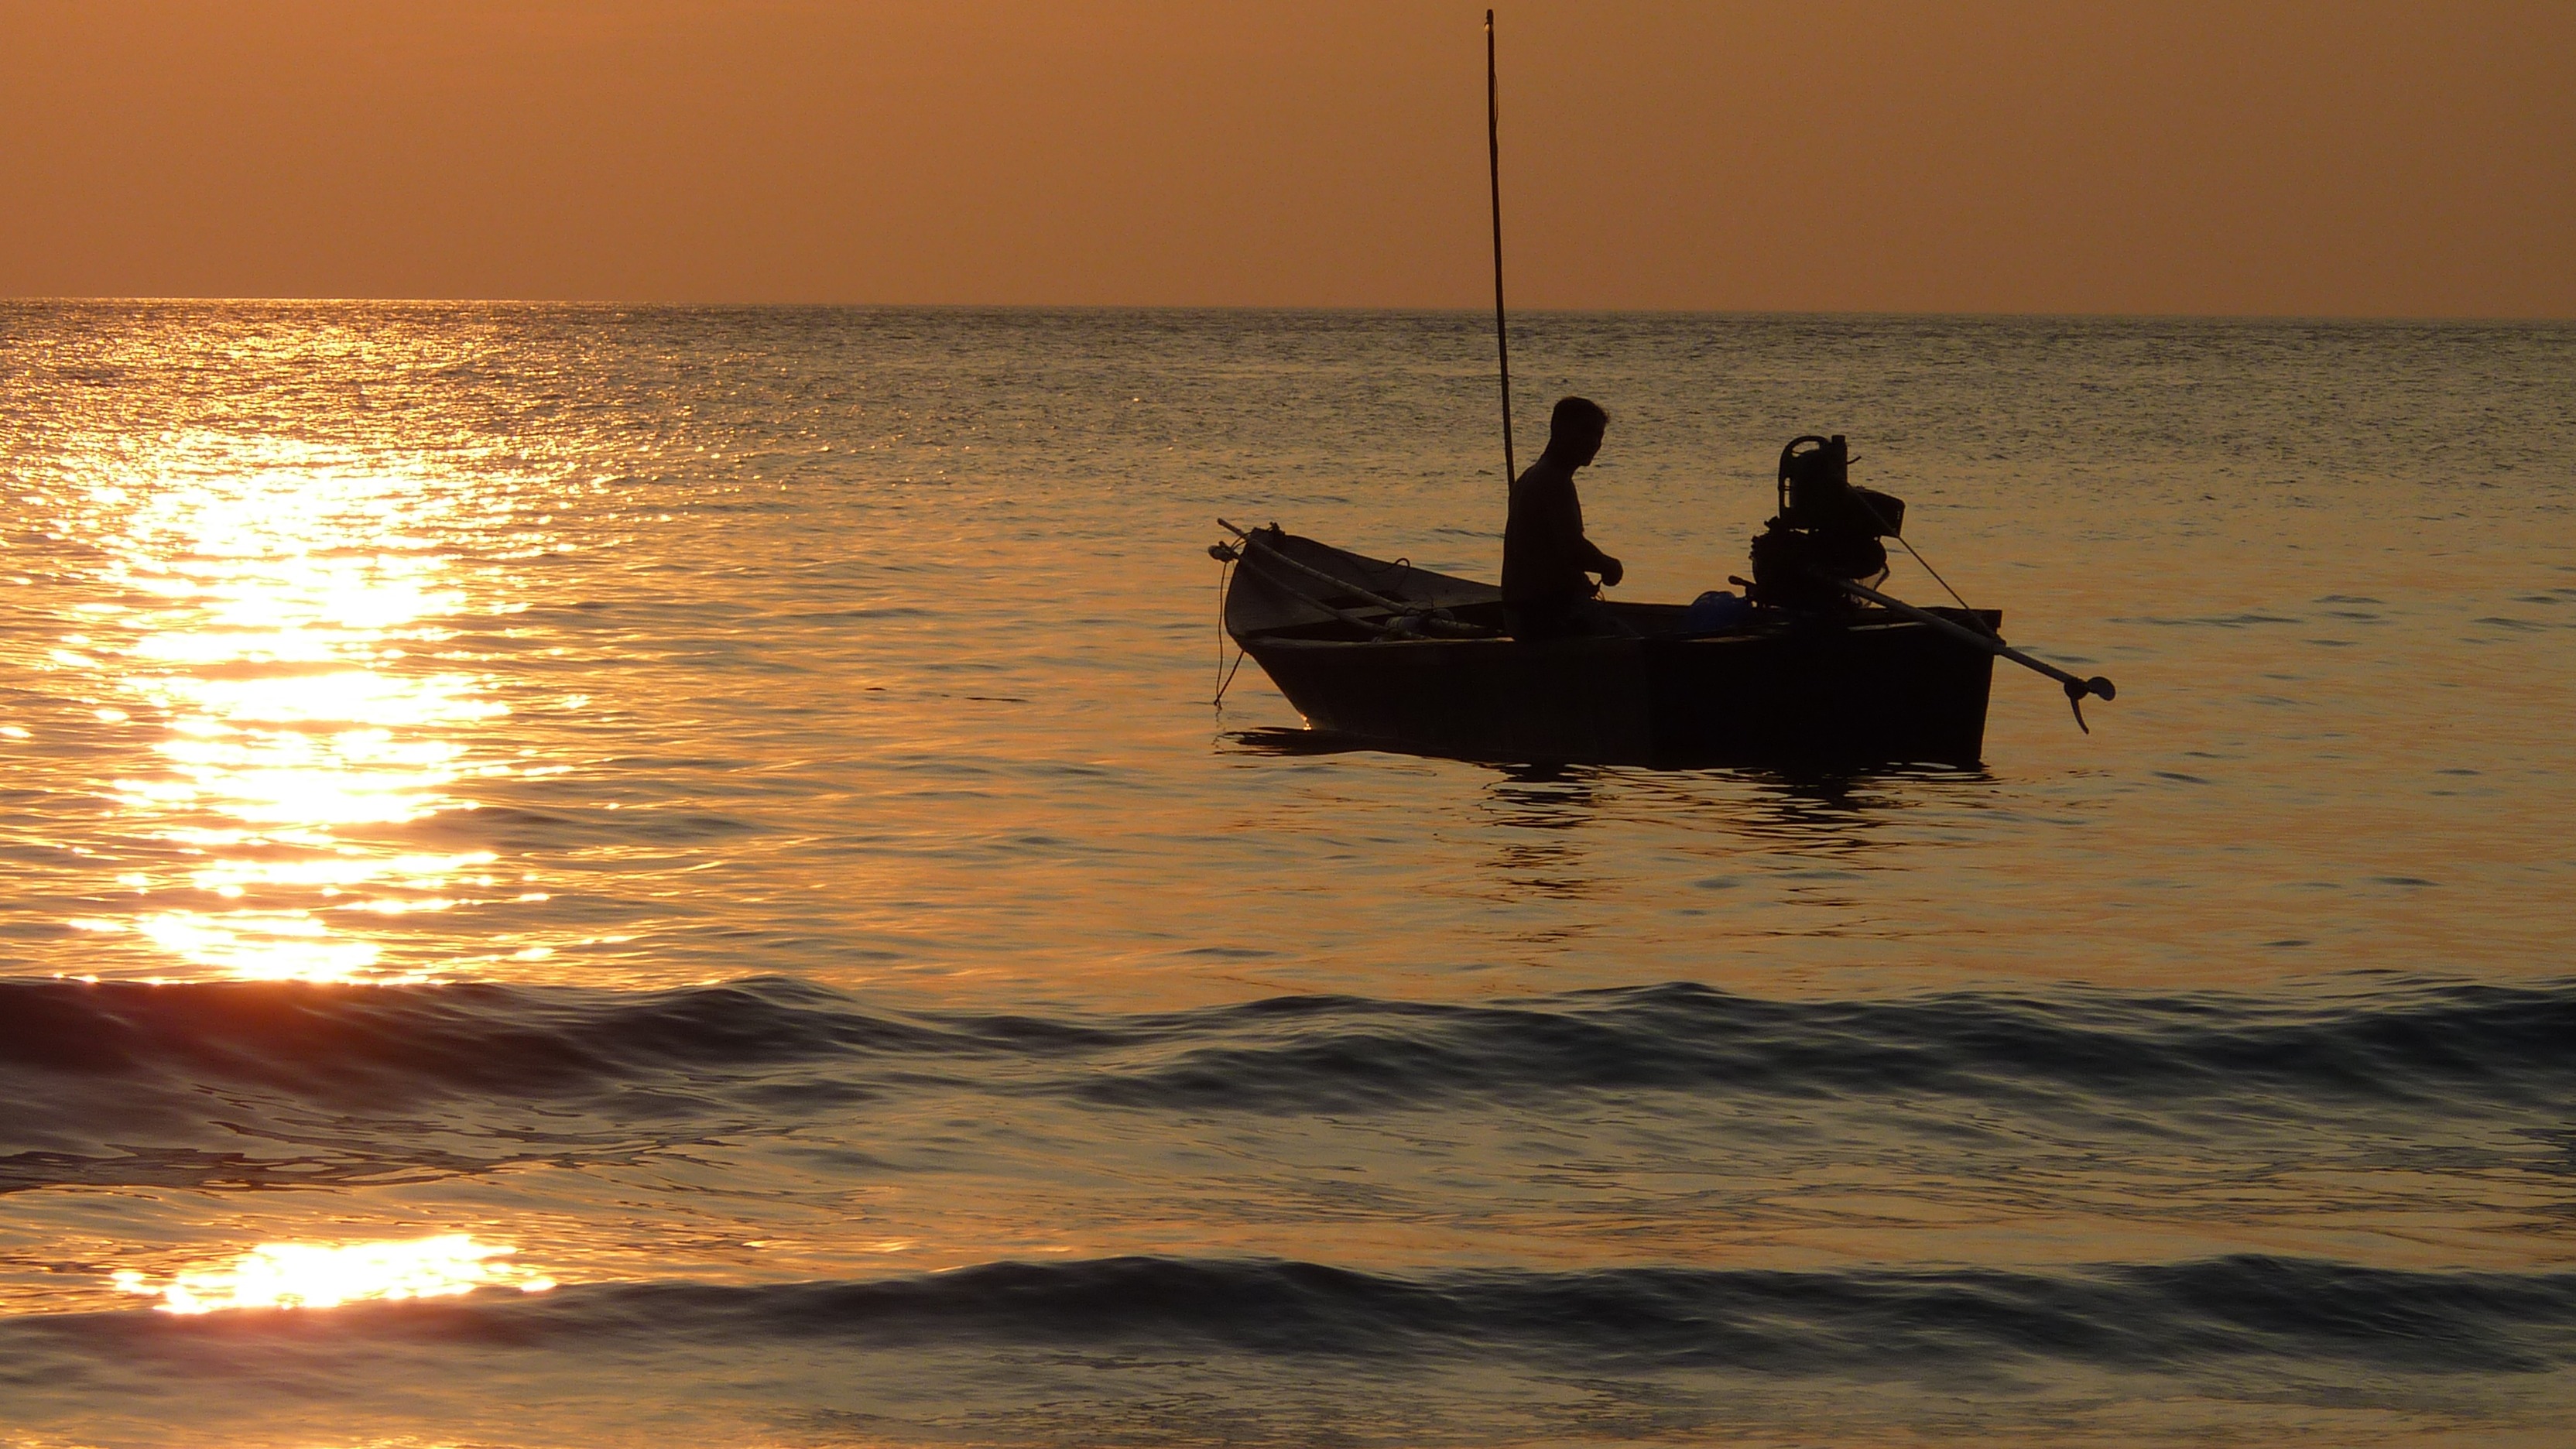
beach, sea, coast, nature, ocean, horizon, sunrise, sunset, boat, morning, shore, wave, dawn, dusk, evening, twilight, reflection, vehicle, fishing, bay, fish, thailand, boating, fischer, catch fish, fishing at sunset